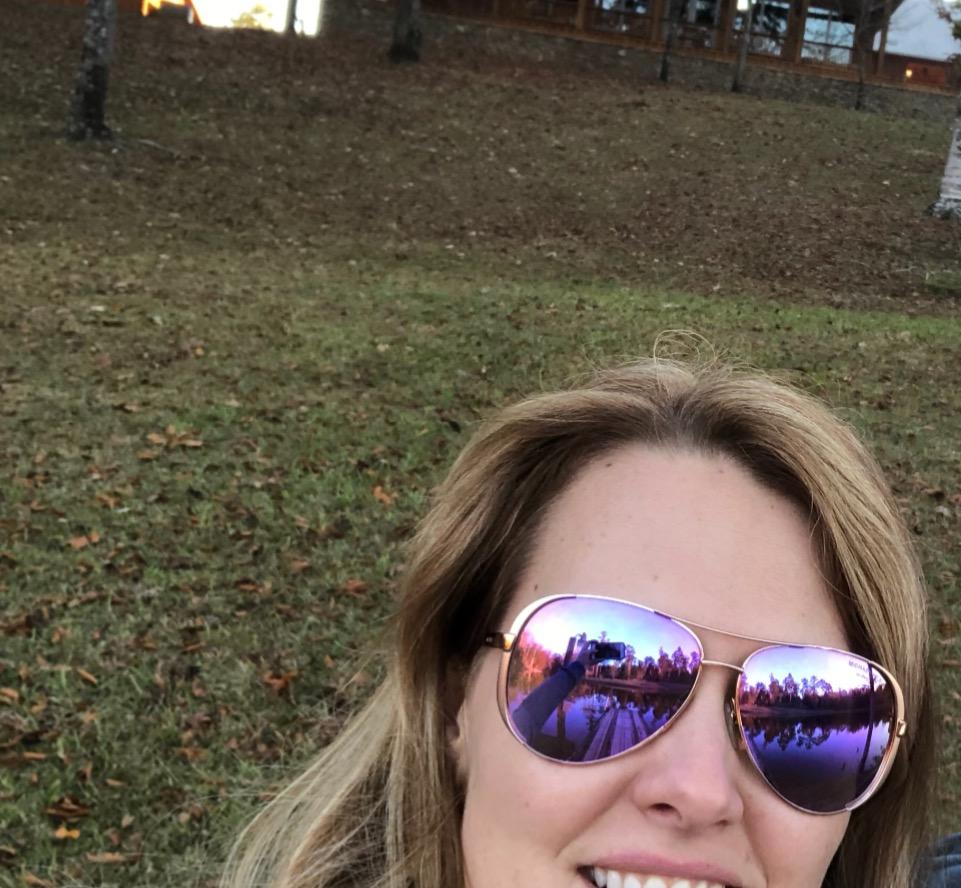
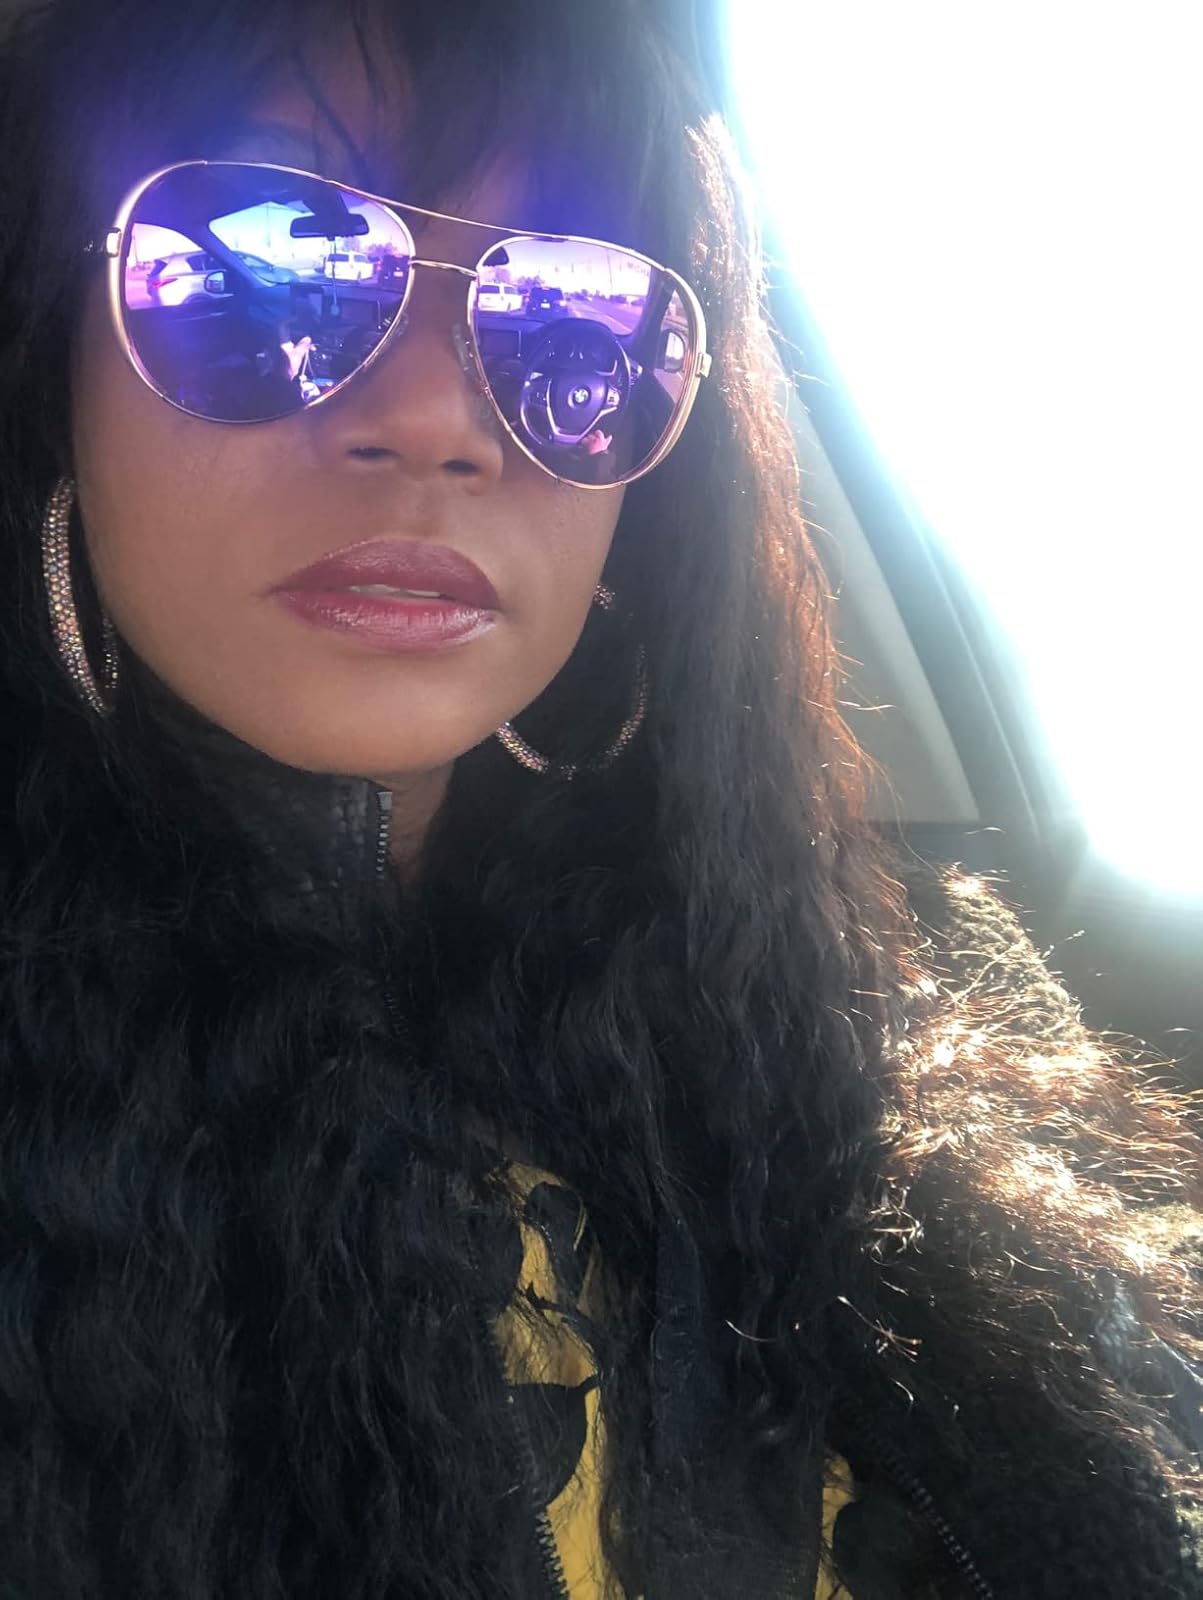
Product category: accessories_sunglasses
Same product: yes